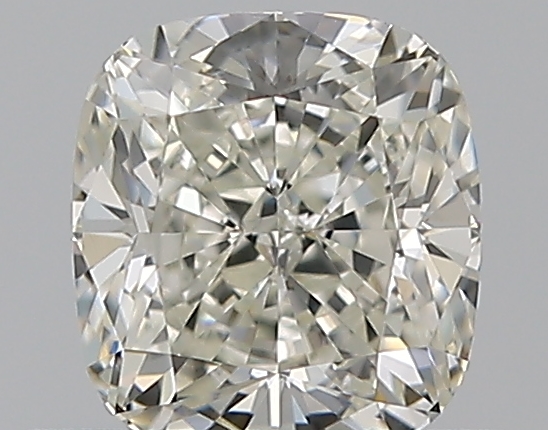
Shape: cushion
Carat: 0.75
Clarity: SI1
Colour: J
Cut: EX
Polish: EX
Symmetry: EX
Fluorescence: N
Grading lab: GIA
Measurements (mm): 5.32 x 4.91 x 3.39